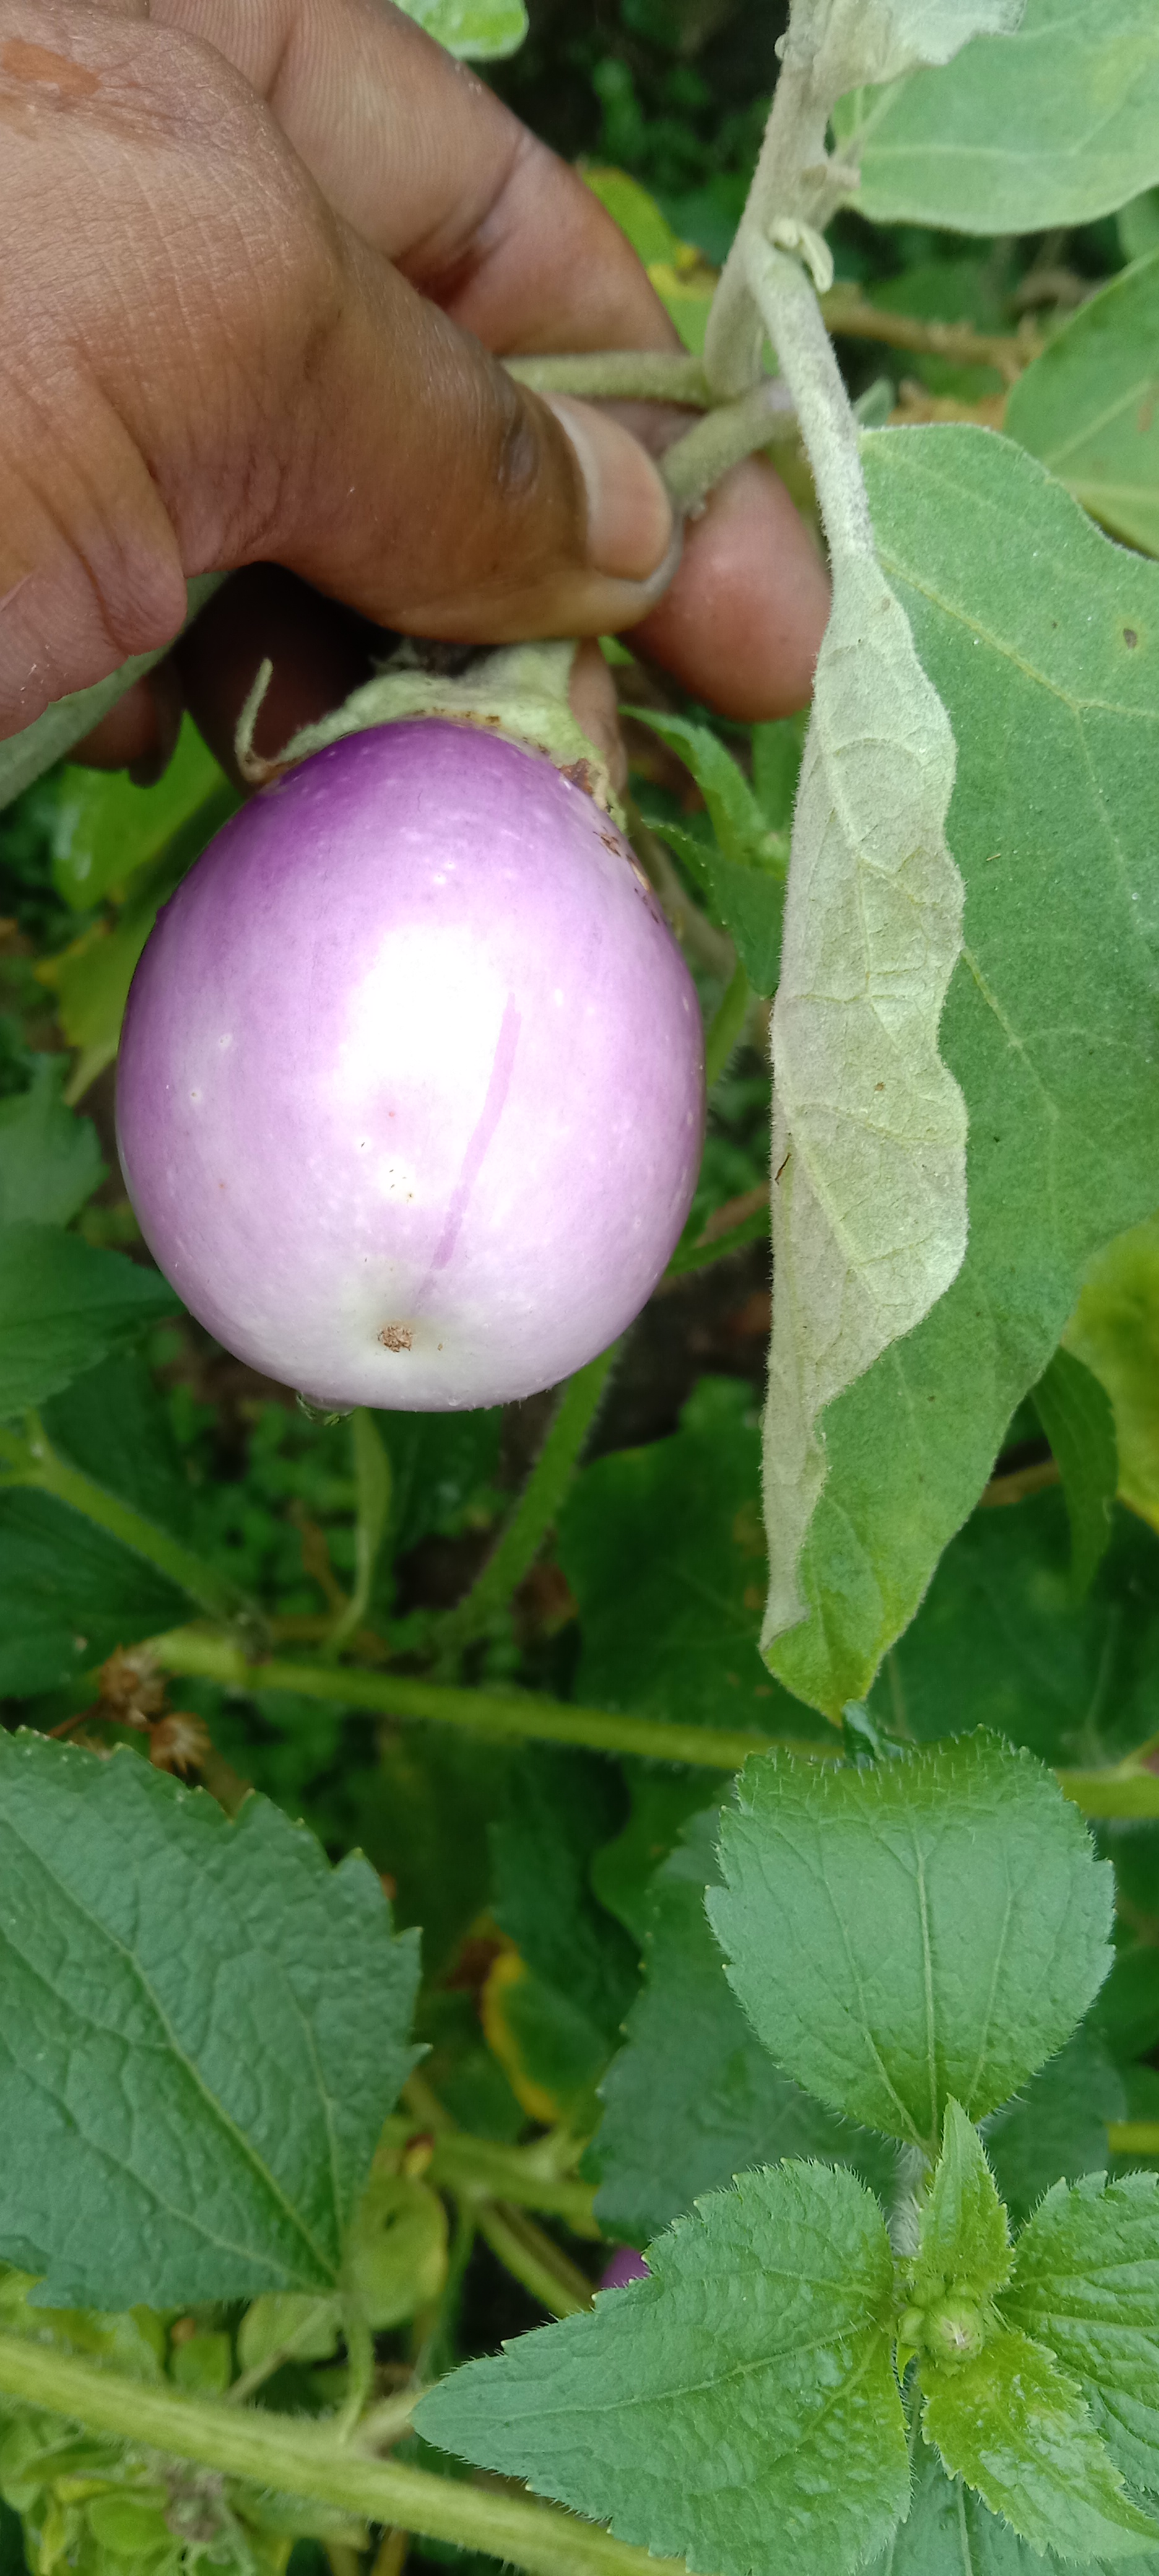
Label: Healty Brinjal